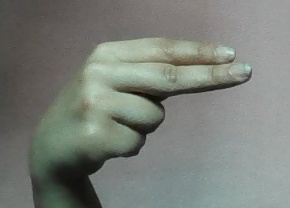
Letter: ain